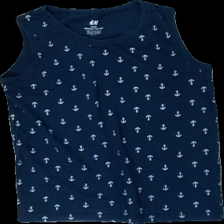
View: front
Type: Tank top
Category: Children
Brand: H&M
Colors: Blue, White
Material: 100% cott
Pattern: Other
Cut: Regular
Size: 122
Season: All
Price range: <50
Recommended usage: Reuse